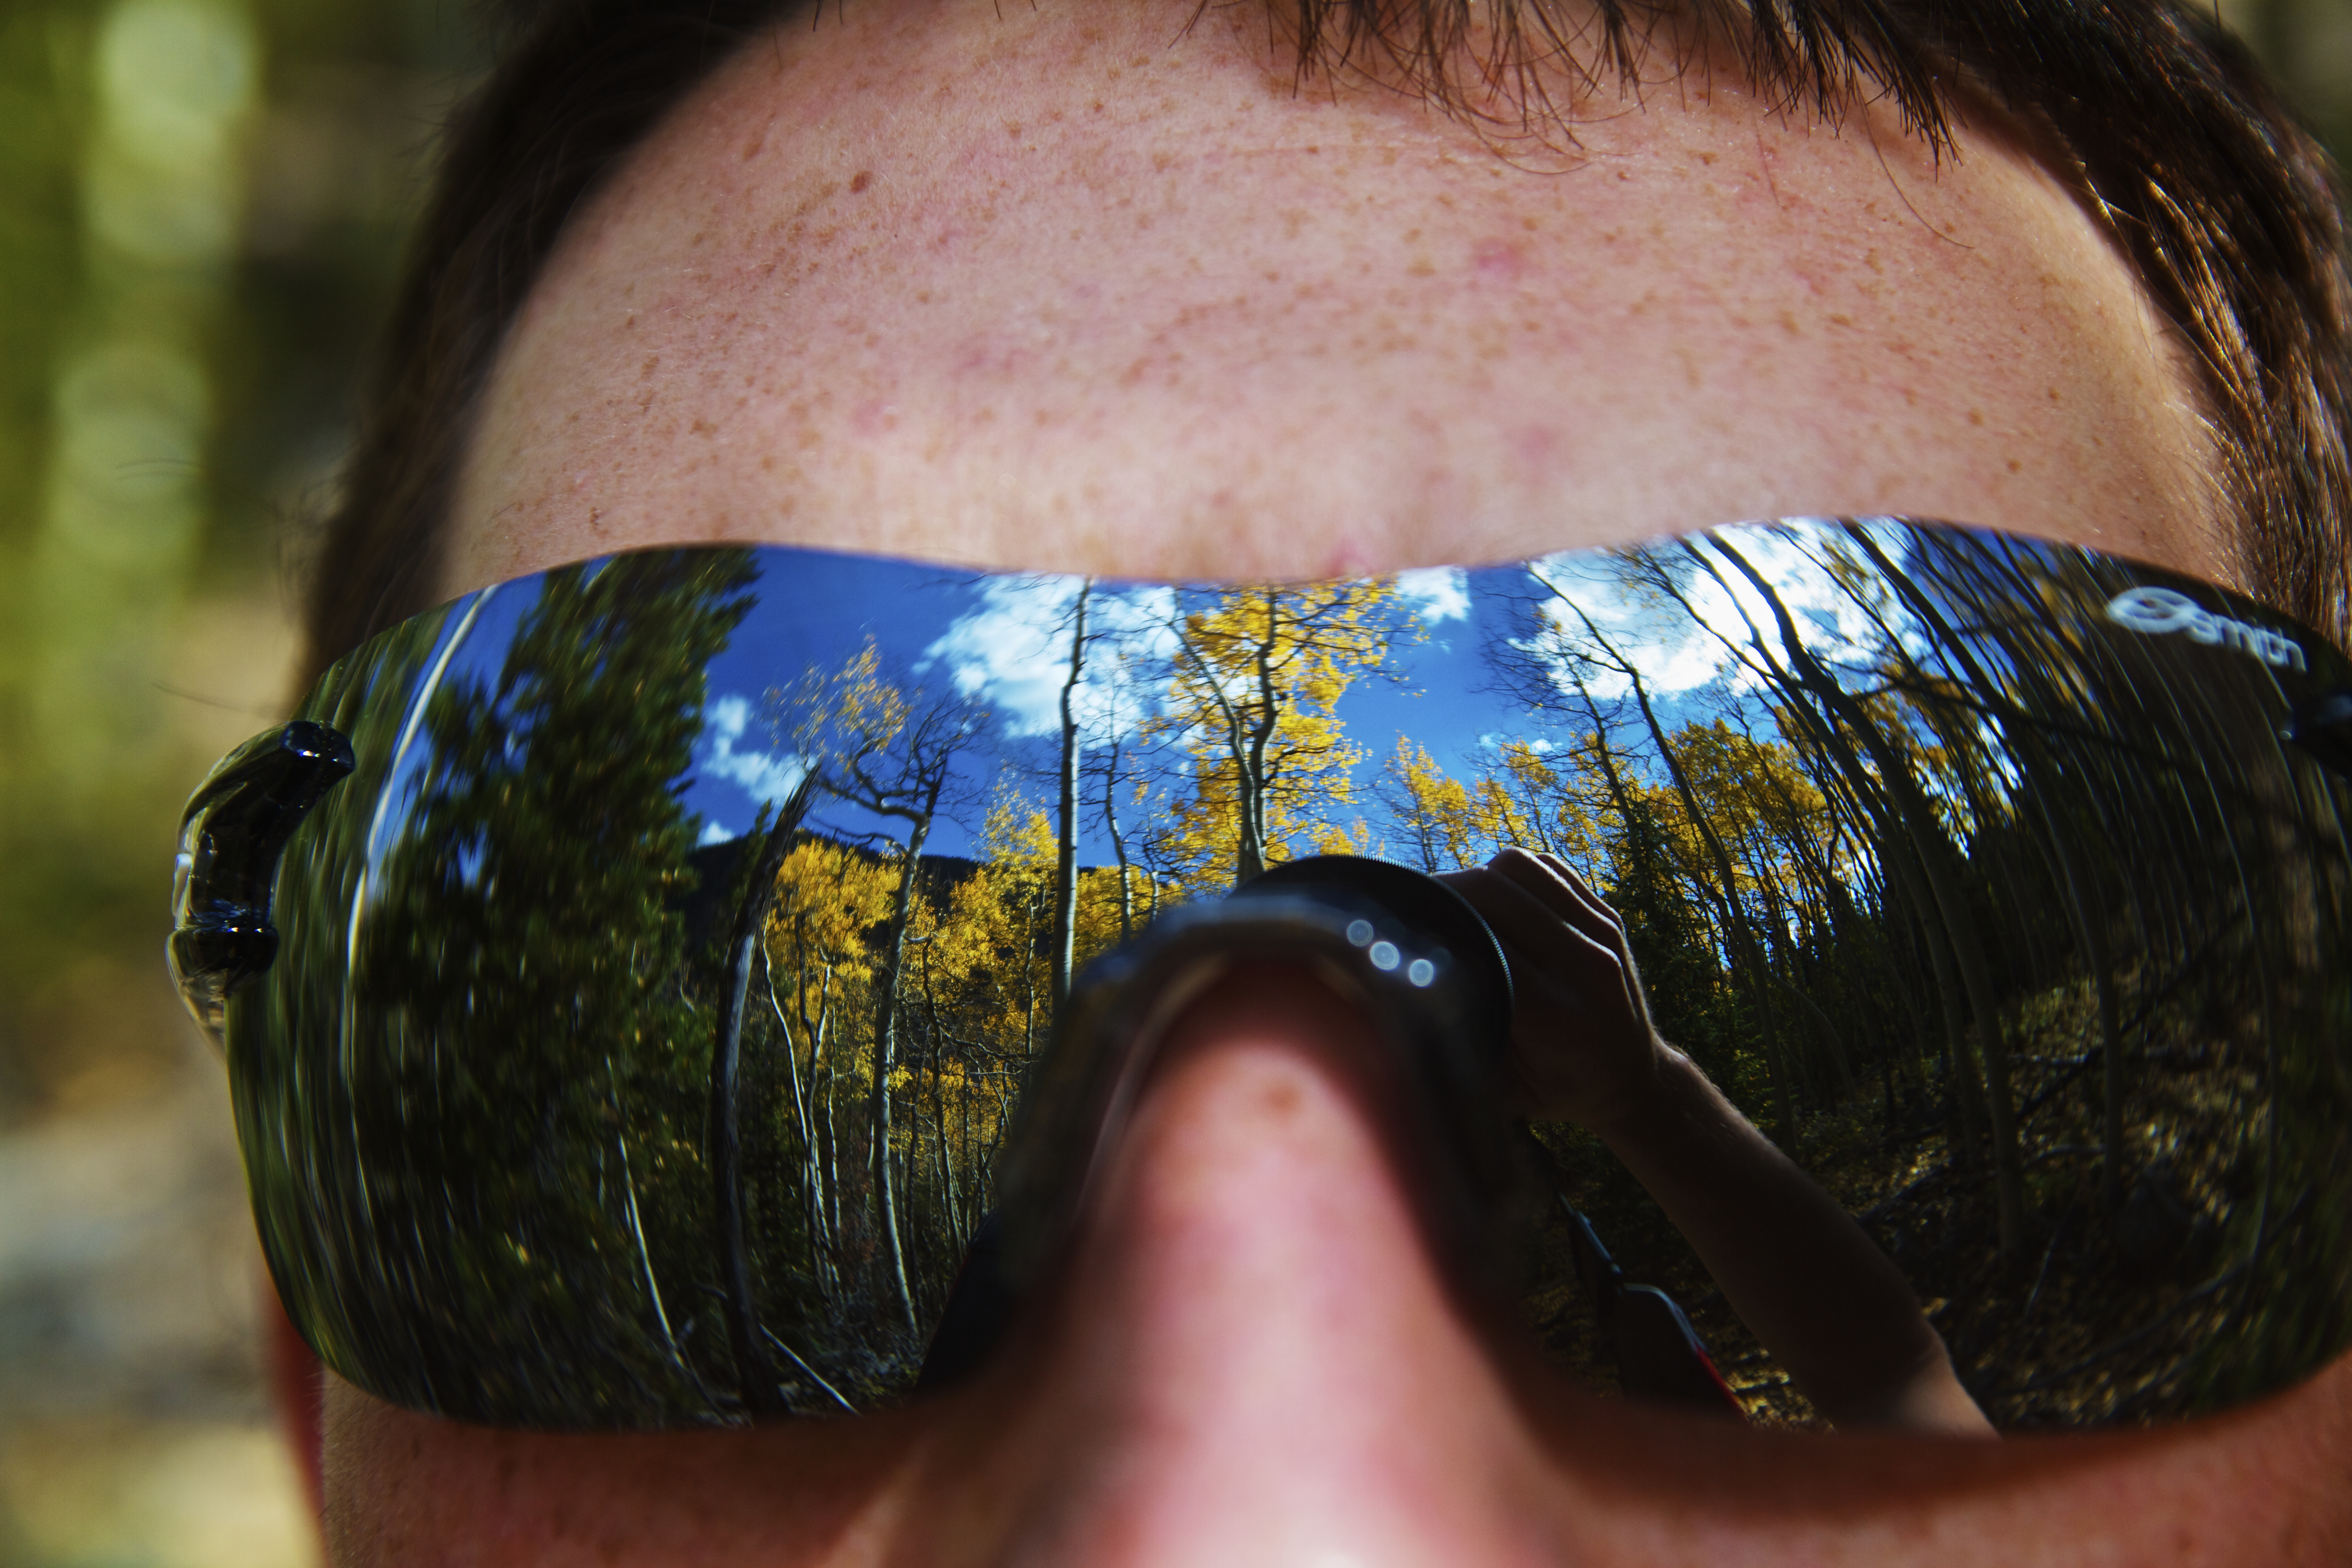
hand, girl, hair, photography, fall, portrait, green, reflection, tattoo, color, canon, blue, close up, human body, face, eos, colorado, cool, eye, glasses, head, canon7d, skin, self, beauty, wide, 7d, organ, tamron1750, aspen, macro photography, sense